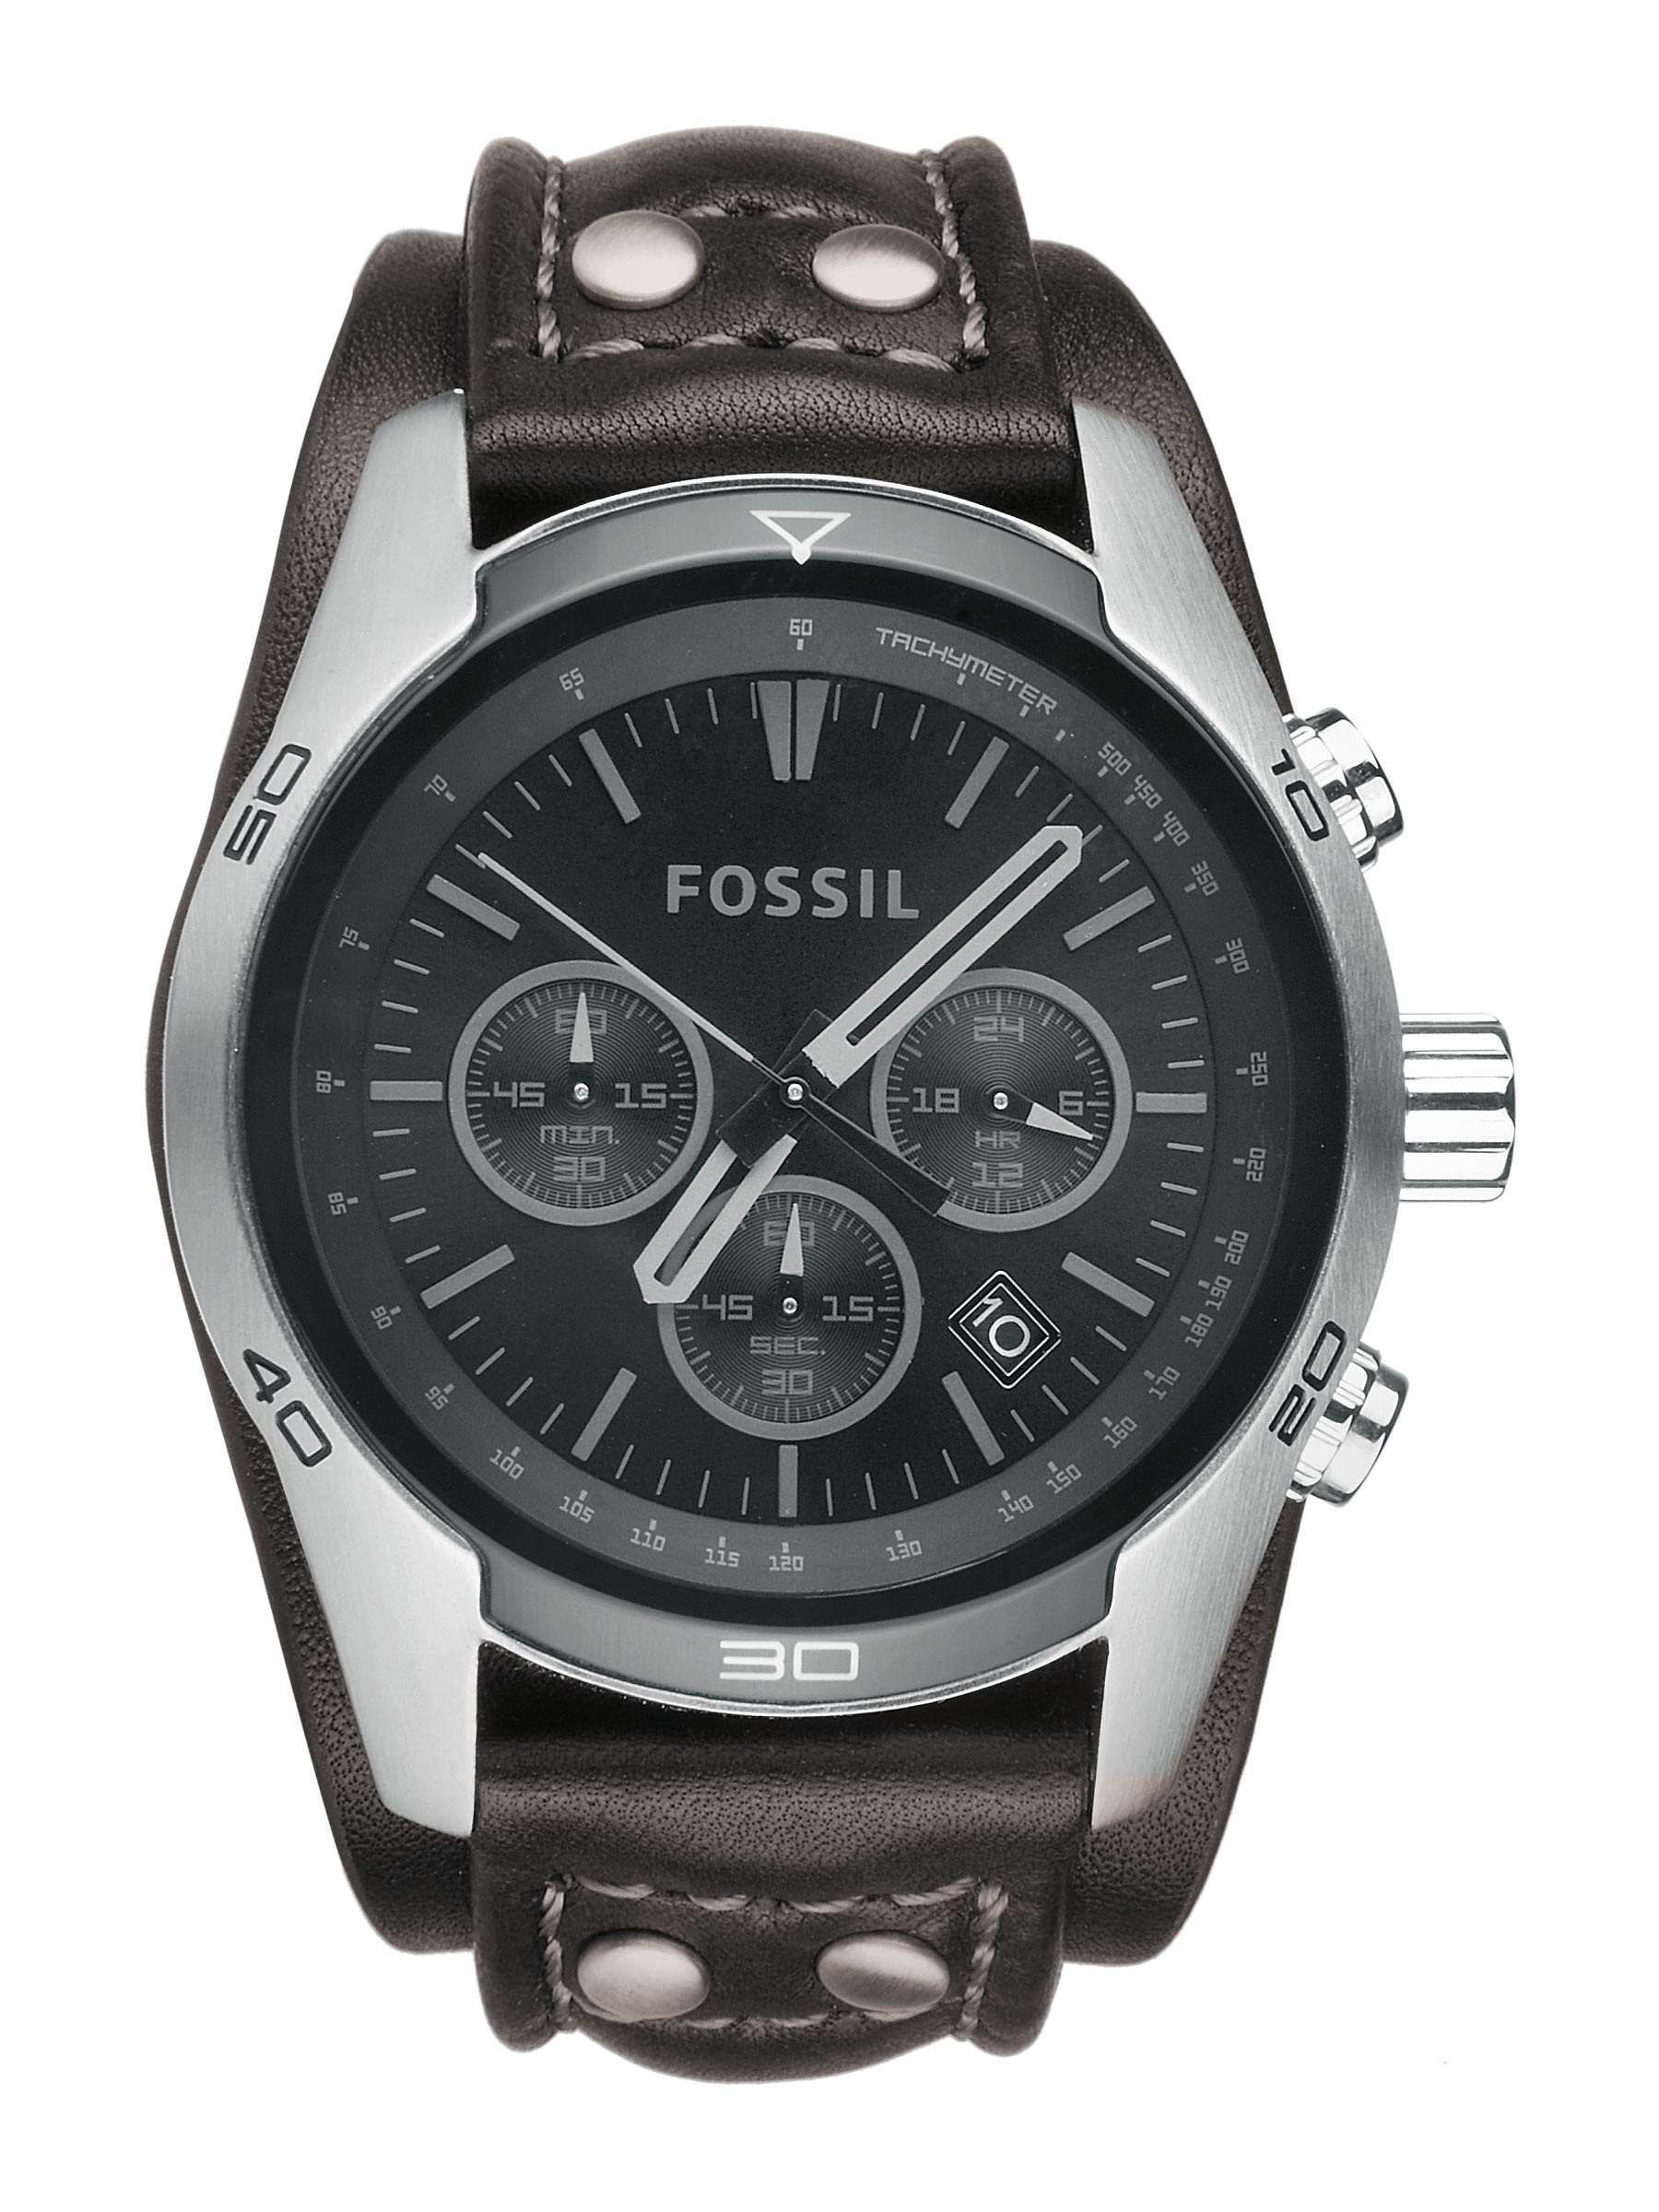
Fossil Men Black Dial Chronograph Watch CH2586
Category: Accessories / Watches / Watches
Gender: Men
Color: Brown
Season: Winter 2016
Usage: Casual